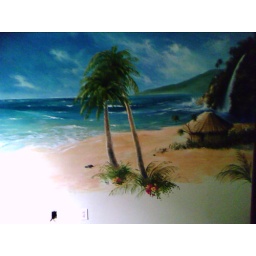
Mural in downstairs bedroom (not the room that would be good for the tiki bar unfortunately....)